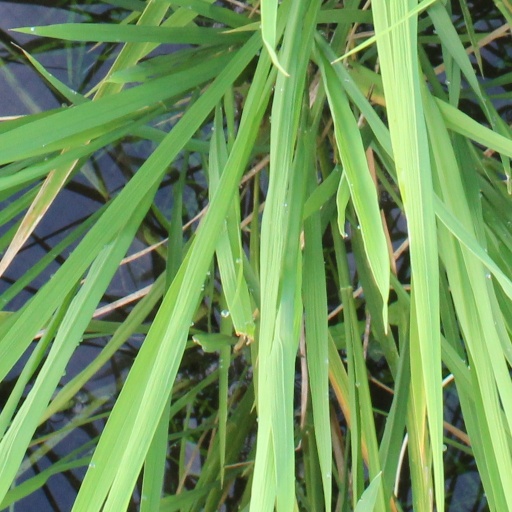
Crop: rice